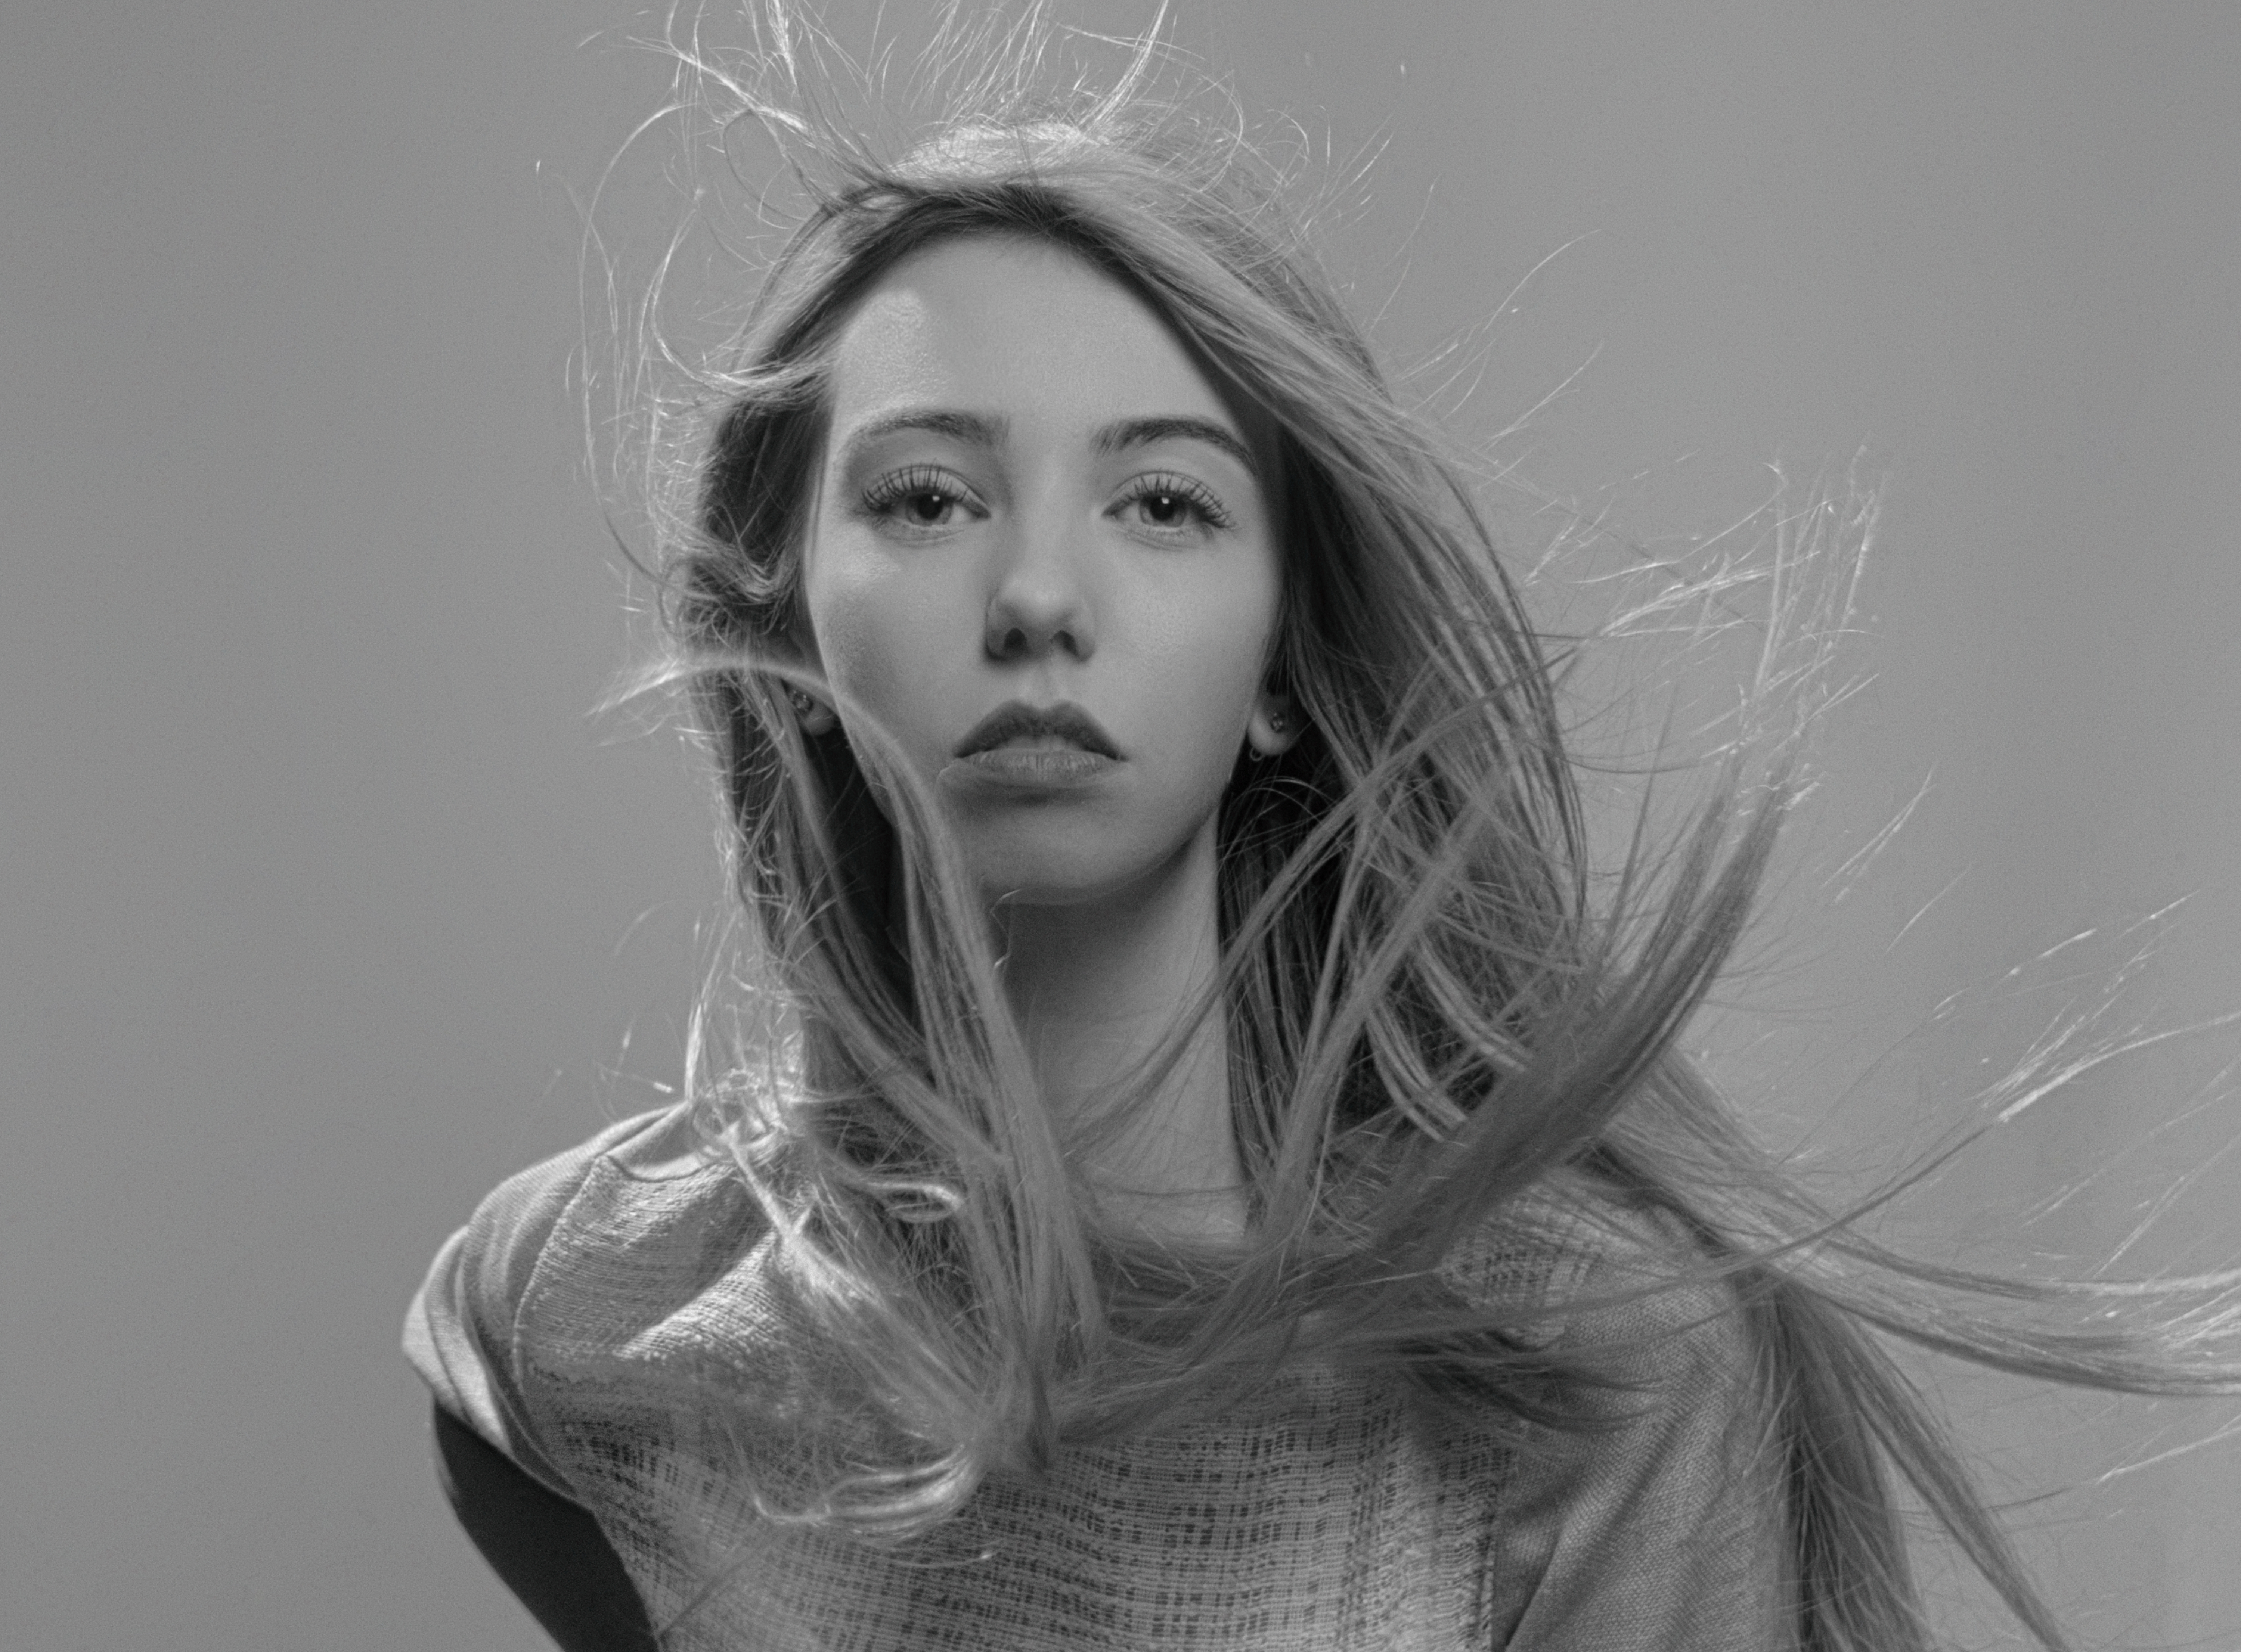
portrait, girl, body, retro, face, beautiful, look, studio, monochrome, donate, lip, eyelash, organ, human body, flash photography, jaw, iris, happy, style, black and white, smile, black hair, monochrome photography, long hair, fashion model, close up, art model, blond, People in nature, fashion design, fur, brown hair, fashion accessory, art, stock photography, portrait photography, grass, layered hair, reflection, photo shoot